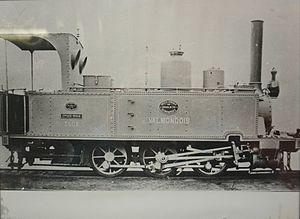
Le Réseau du Centre est un réseau ferroviaire interdépartemental à voie métrique et exploité par la Société générale des chemins de fer économiques entre 1886 et 1950. Il se compose des réseaux de l'Allier et du Cher.